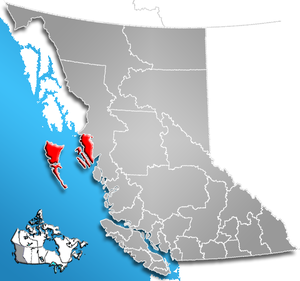
Le district régional de North Coast en Colombie-Britannique est situé sur la côte ouest de la province et comprend également les Îles de la Reine-Charlotte. Le siège du district est situé à Prince Rupert.